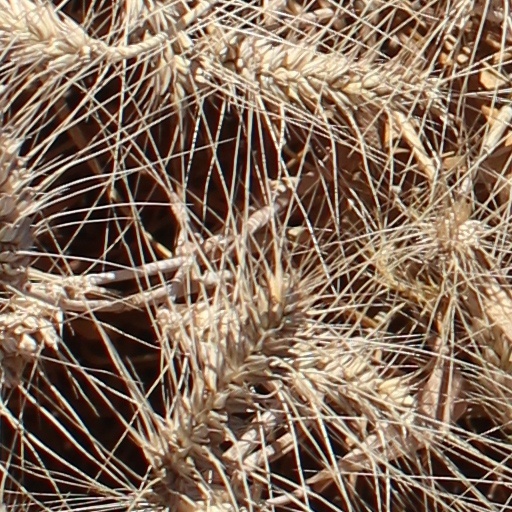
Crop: wheat